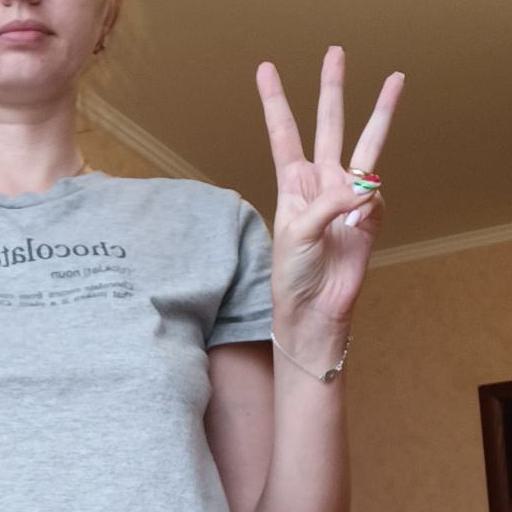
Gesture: three